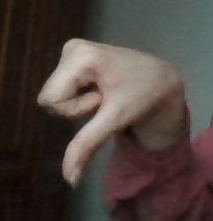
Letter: waw